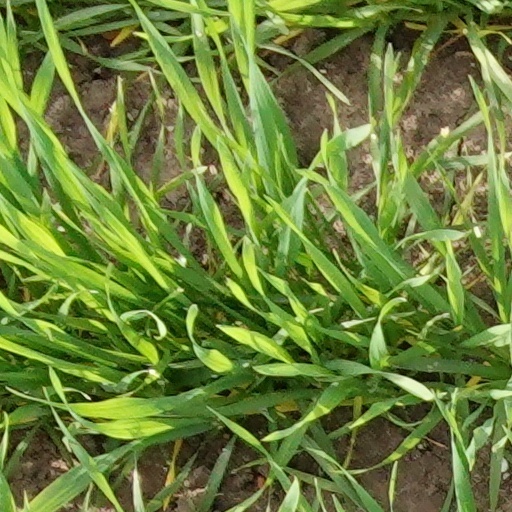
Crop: wheat